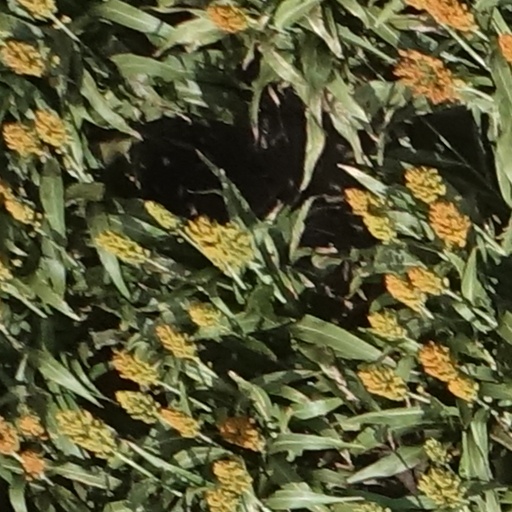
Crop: sorghum